History of nationality in Gibraltar

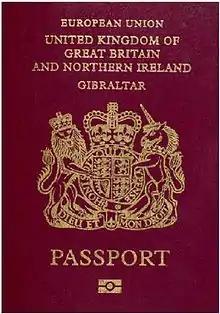
Gibraltar biometric passport, issued since 2007. Passports issued since 1988 have a similar format, but until 1997 had the words "European Community" written in place of "European Union" ("Crown copyright").

After amendments were made to British Nationality Act 1981, all Gibraltarians acquired British citizenship on 21 May 2002, while those who were born after that day to Gibraltarian parents acquired British citizenship at birth when born in the UK or a British Overseas Territory (including Gibraltar). However, Gibraltarians who were British Overseas Territories citizens before that day and their descendants continue to hold such status, effectively making them simultaneously holding two types of British nationality. Those who acquired British Overseas Territories citizenship after 21 May 2002 by naturalization may apply for registration as a British citizen (an entitlement that cannot be refused) under section 5 of the British Nationality Act 1981. Even before 2002, Gibraltarians were considered UK Nationals for EU Community purposes with all consequential rights and entitlements.